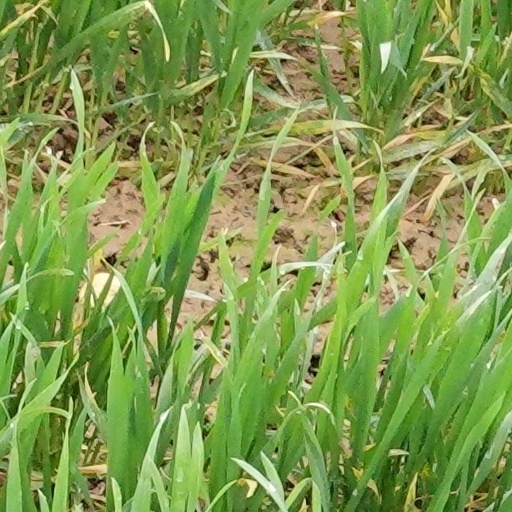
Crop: wheat